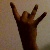
The image shows a hand gesture representing the number 8 in Indian Sign Language.